Enerhaugen

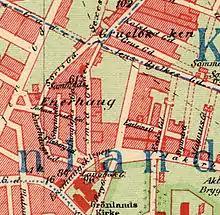
Enerhaugen 1900

In 1815 the area was purchased by the city of Oslo's richest man at the time, Jørgen Young. He dismembered Enerhaugen for over 70 allotments and a few years emerged an entire suburb. Here the labor people build on affordable land and the opportunity to build simple houses of wood - out of the city with its bricked enforcement.